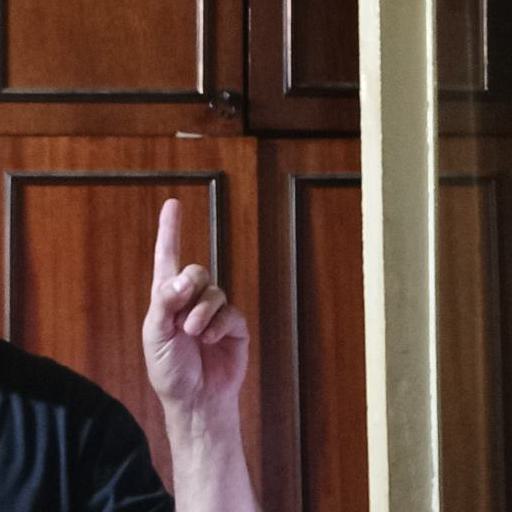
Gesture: one